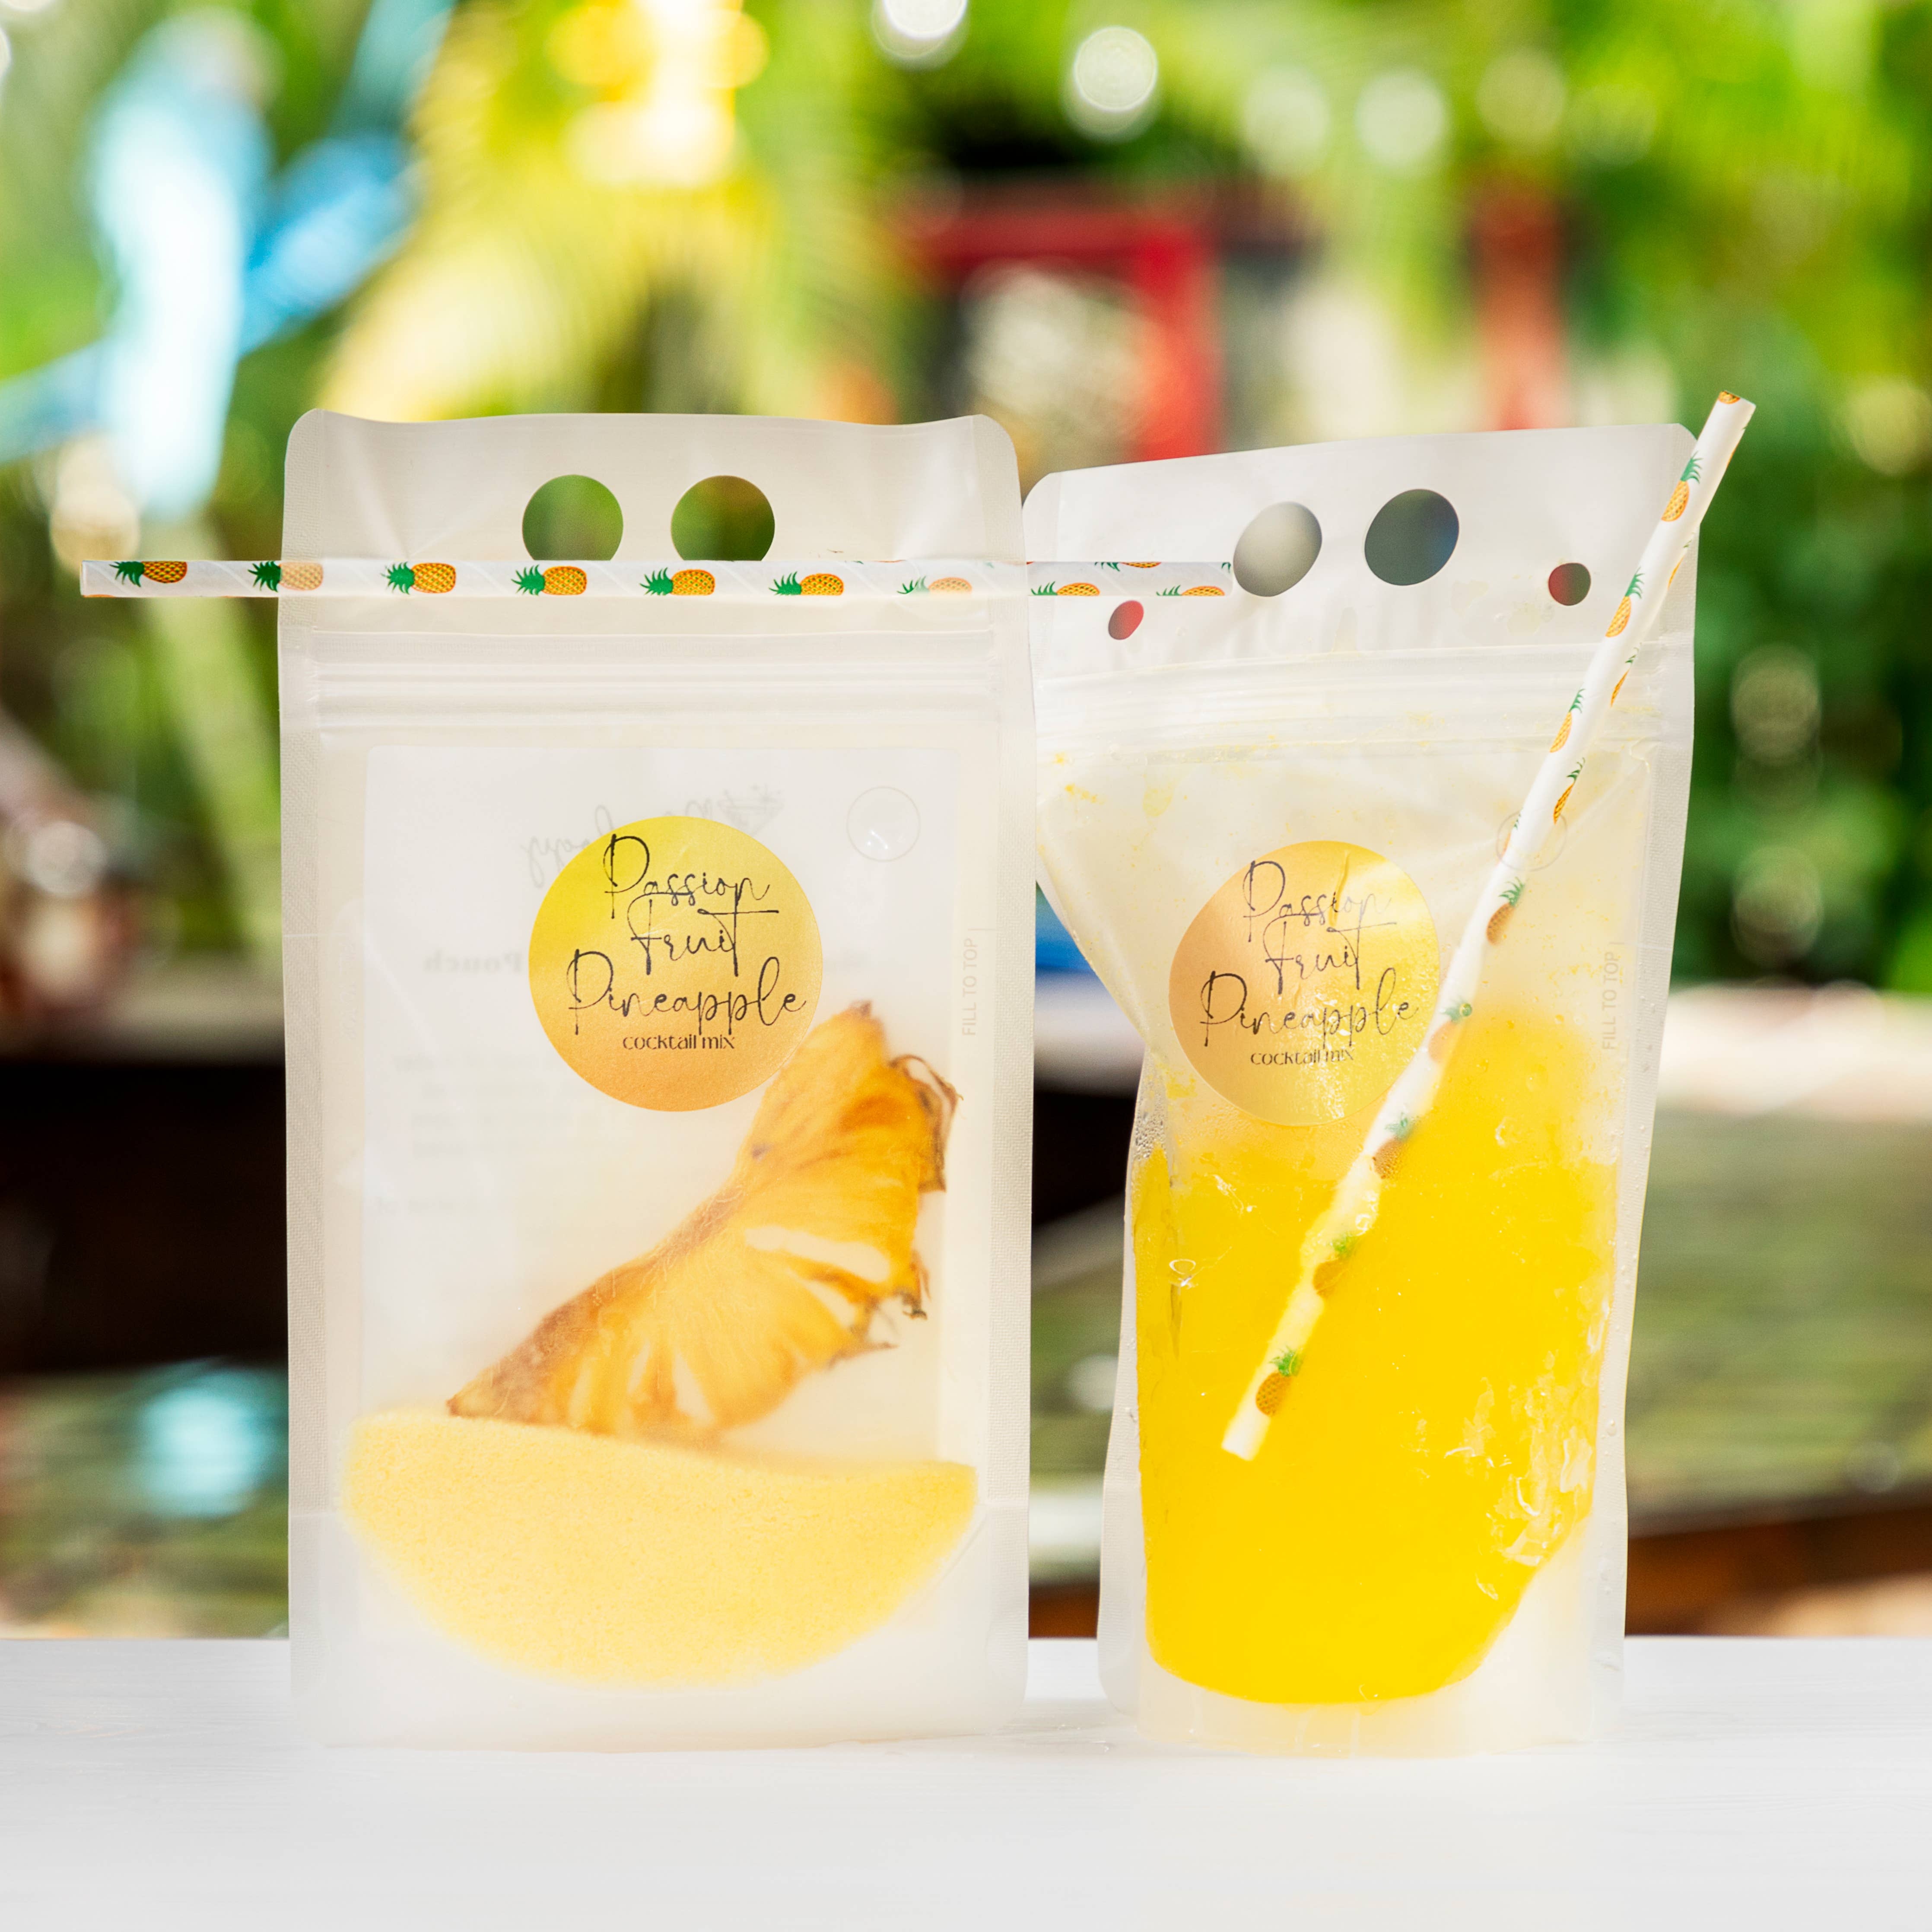
Slush Cocktail Pouches: Passion Fruit Pineapple
Sip in style with our Cocktail Pouches! Perfect for picnics, a day at the beach, or just chilling at home with friends!. Made with artisanal spice blends and dried fruits, these cocktail pouches offer an effortless way to savor delightful cocktails and mocktails. Just mix, sip, & repeat! Available in 34 irresistible flavors! Mixing Options: Wine Slush: 1-2 tbsp of Mix + 1 cup of White Wine + Freeze or Blend with Ice Spritzer: 1-2 tbsp of Mix + 1 cup of White or Sparkling Wine Cocktail: 1-2 tbsp of Mix + 1-2 shots of booze + club soda + ice Frozen Cocktail: 1-2 tbsp of Mix + 1-2 shots of booze + club soda + Freeze or Blend with Ice Mocktail: 1-2 tbsp of Mix + club soda or sparkling water + ice Elevate your drink experience with our Wine Slush & Cocktail Mix Pouches – because every occasion deserves a touch of fabulous flavor!
Brand: Mixology
Category: Food, Beverages & Tobacco > Beverages > Alcoholic Beverages > Premixed Spirits & Cocktail Mixes > Liquor & Spirit-Based Cocktails